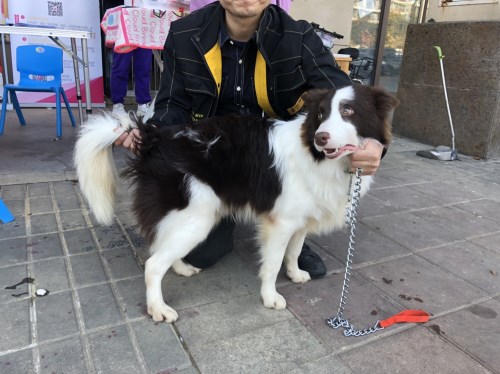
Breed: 2594-n000109-Border_collie